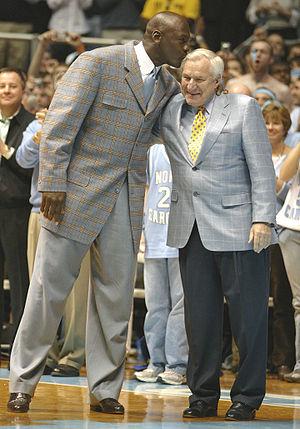
La draft 1984 de la NBA est la 38ᵉ draft organisée par la National Basketball Association. Elle se tient le 19 juin 1984, en amont de la saison NBA 1984-1985, au Madison Square Garden à New York, dans l'État de New York aux États-Unis. La cérémonie est diffusée aux États-Unis sur la chaîne de télévision câblée USA Network.
Dean Edwards Smith, né le 28 février 1931 à Emporia au Kansas et mort le 7 février 2015 à Chapel Hill en Caroline du Nord, est un joueur et entraîneur de basket-ball universitaire masculin américain.
Michael Jordan, né le 17 février 1963 à Brooklyn, est un joueur de basket-ball américain ayant évolué dans le championnat nord-américain professionnel de basket-ball, la National Basketball Association, de 1984 à 2003. Selon la BBC et la NBA, « Michael Jordan est le plus grand joueur de basket-ball de tous les temps ». En effet, il est considéré comme l'un des plus grands champions de tous les temps, tous sports confondus, et a contribué à populariser internationalement le basket-ball et la NBA à travers le monde dans les années 1980 et 1990. Le président Barack Obama lui a remis la médaille présidentielle de la Liberté le 22 novembre 2016.